Vehicle registration plates of Macau

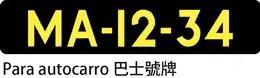
Macanese bus registration plate

The initial series simply consisted of the letter M (which stood for Macau) followed by a hyphen and up to three digits with no leading zeroes (e.g. M-183).